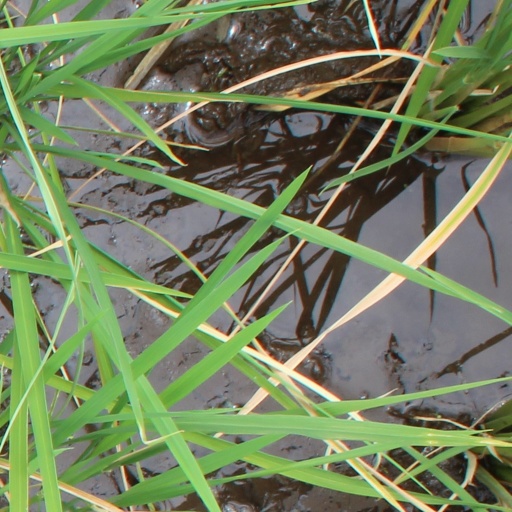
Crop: rice